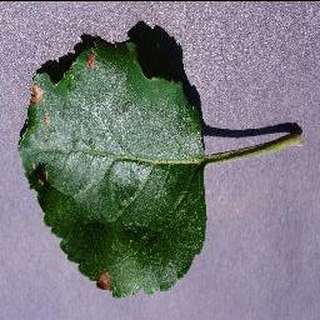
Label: apple_black_rot